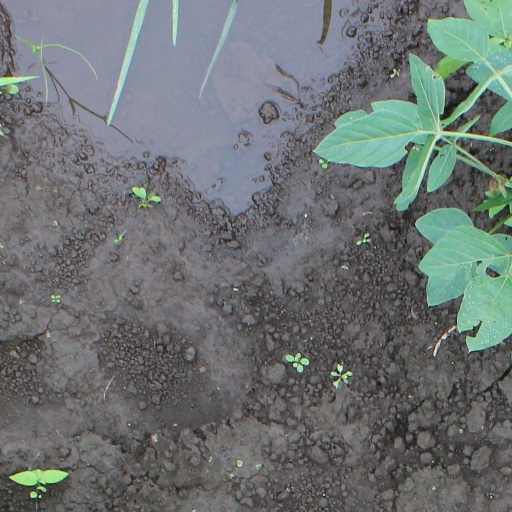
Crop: soybean